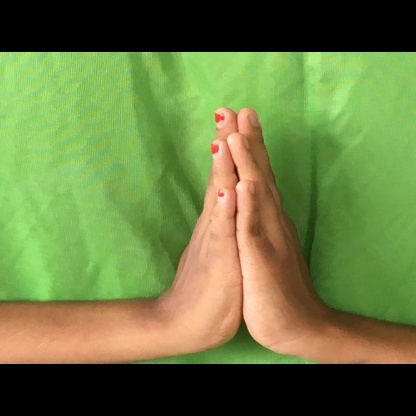
Mudra: Anjali